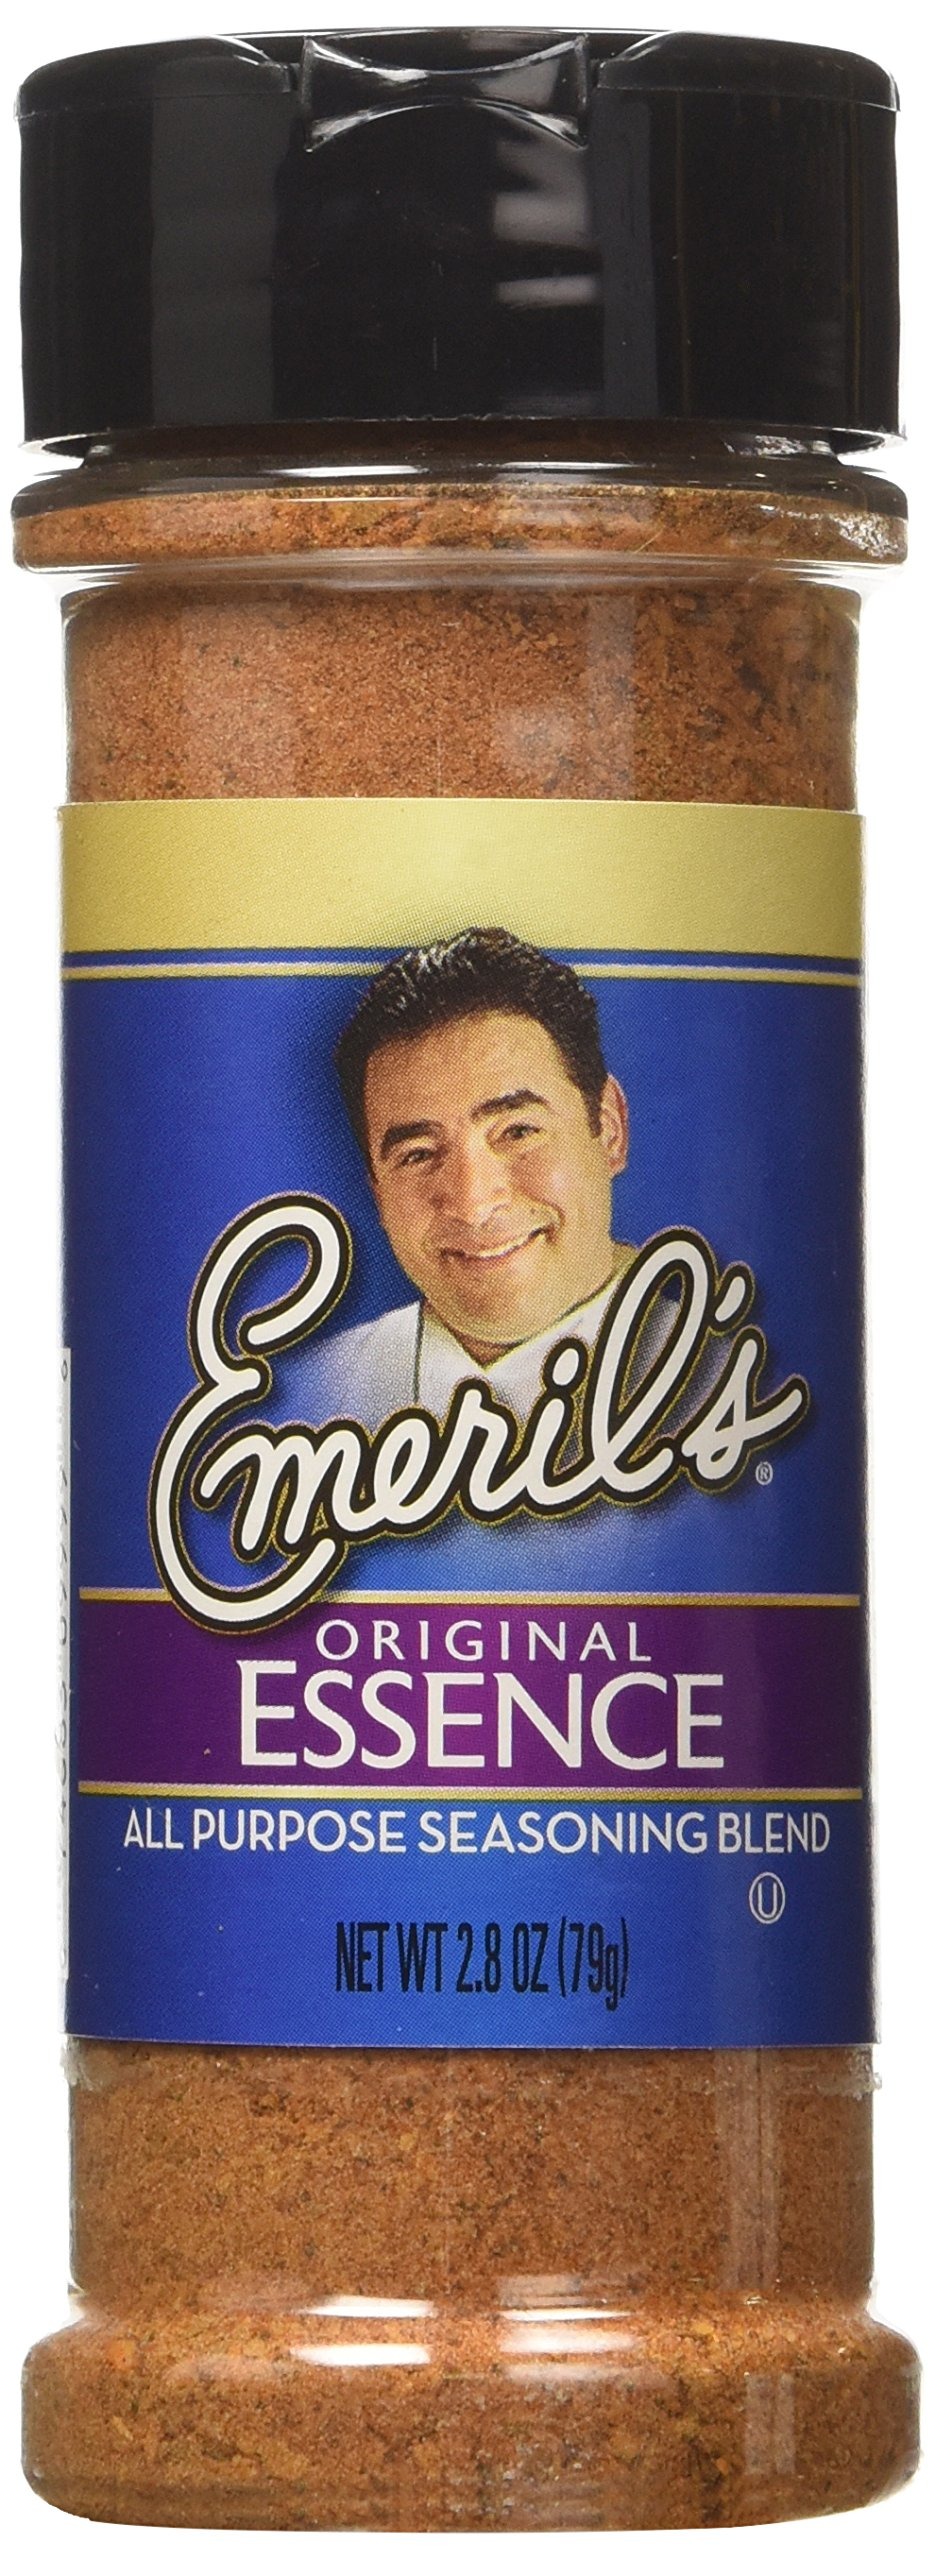
Item Name: Emeril's Seasoning Blend, Original Essence, 2.8 Ounces (Pack of 6)
Bullet Point 1: Emeril's Original Essence will quickly become the go-to seasoning blend in your pantry
Bullet Point 2: This signature blend is the perfect complement to a variety of dishes, including burgers, steaks, pork chops, chicken, grilled vegetables and seafood
Bullet Point 3: With just the right amount of heat, this addition will be a hit with the whole family. State of Readiness: Mix
Bullet Point 4: You'll want to make sure you always have a jar or two on hand
Bullet Point 5: Packaged in a resealable sprinkling jar; made in the USA
Value: 17.0
Unit: Ounce

Price: 6.59